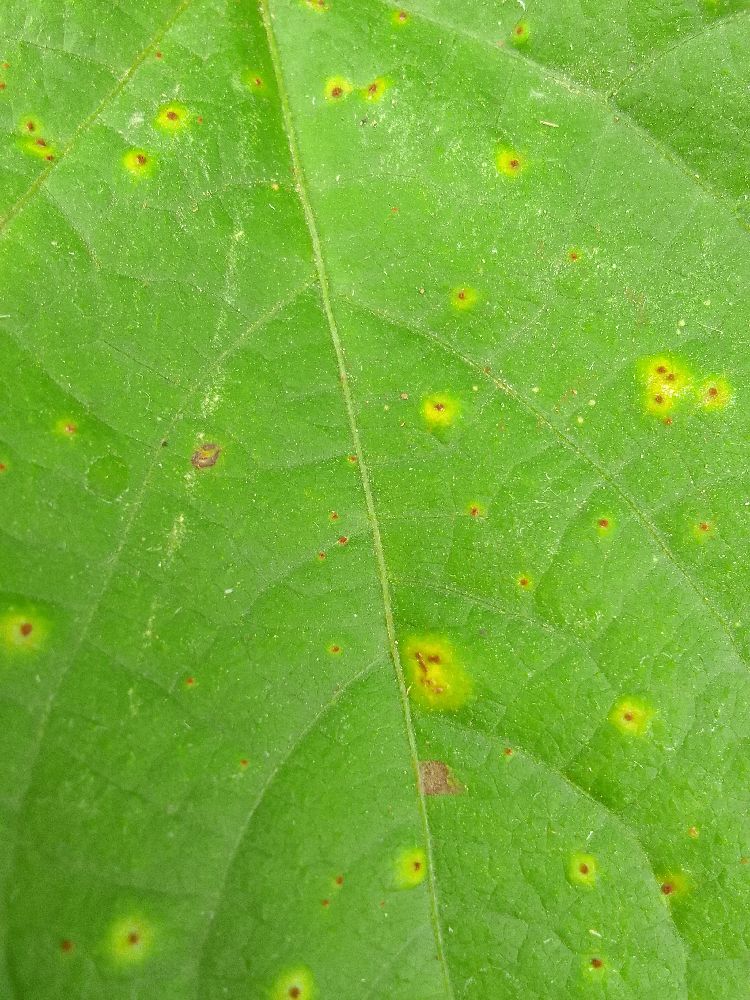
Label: rust